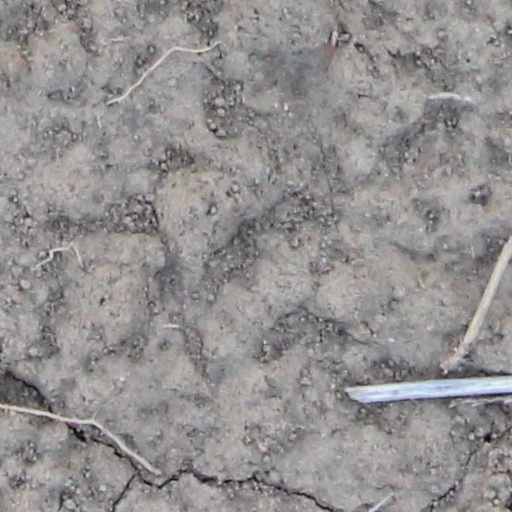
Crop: wheat